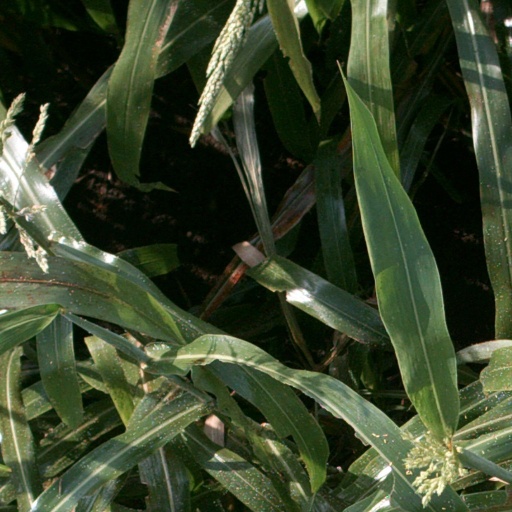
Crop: sorghum